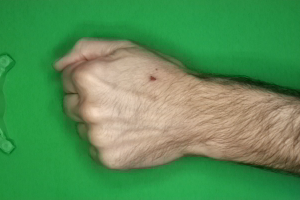
Label: rock